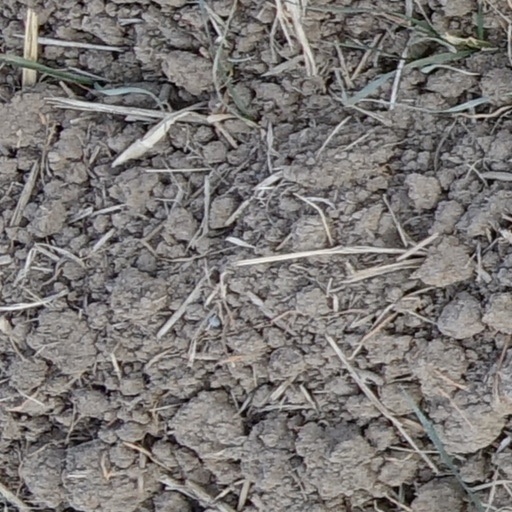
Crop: wheat